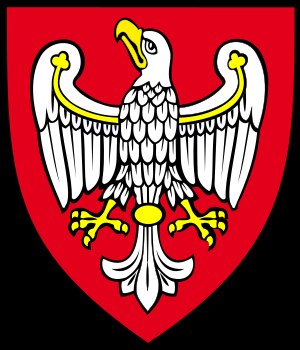
Województwo wielkopolskie
Voivodskabet Storpolens våbenskjold
Województwo wielkopolskie er en administrativ del i det centrale Polen, et af de 16 voivodskaber der blev skabt efter den administrative reform i 1999. Voivodskabets hovedstad er Poznań. Voivodskabet storpolen har et areal på 29.826 km² og 3.498.733 indbyggere, befolkningstætheden er på 117.3 personer pr km². Voivodskabet er opkaldt efter den historiske region Wielkopolska, det moderne Storpolen omfatter regionen undtagen nogle sydlige områder.